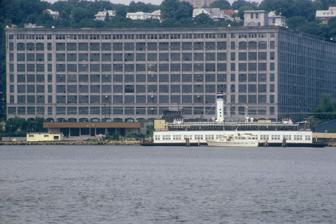
Building: Alcoa Edgewater Works
Country: United States of America
Year built: 1916
United States historic place Alcoa Edgewater Works U.S. National Register of Historic Places New Jersey Register of Historic Places Primary structure of the Alcoa Works in 1984 Show map of Bergen County, New Jersey Show map of New Jersey Show map of the United States Location 700 River Road, Edgewater, New Jersey Coordinates 40°49′12″N 73°58′46″W / 40.82000°N 73.97944°W / 40.82000; -73.97944 Area 9 acres (3.6 ha) Built 1916 Architect Fickes, Edwin Stanton; Turner Construction Company NRHP reference No. 78001735 NJRHP No. 463 Significant dates Added to NRHP August 10, 1978 Designated NJRHP April 6, 1978 The Alcoa Edgewater Works was located in Edgewater , Bergen County , New Jersey , United States. The building was built in 1916 for the Alcoa company and added to the National Register of Historic Places on August 10, 1978. The building has since been demolished. See also Edgewater Cemetery National Register of Historic Places listings in Bergen County, New Jersey References